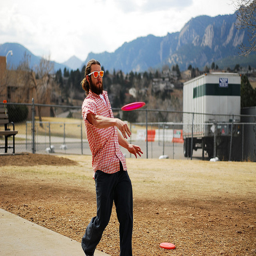
A man in sunglasses throwing a flying disc.
A man throwing a Frisbee on a dirt field.
A man in sunglasses throwing a frisbee outside.
 A man is outdoors throwing a pink Frisbee in the air.
A man stands before a pink flying Frisbee.